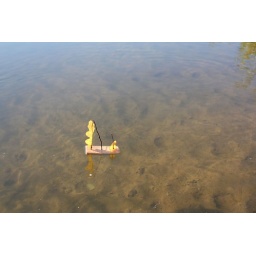
Toy frigate in clear water